The Saint (2017 film)

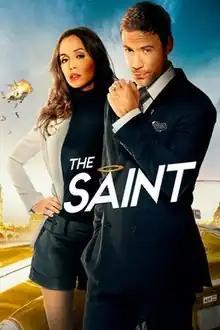
Official release poster

The Saint is a 2017 American action film directed by Ernie Barbarash and starring Adam Rayner in the title role of Simon Templar, created by Leslie Charteris. This was Roger Moore's final film appearance and the film was dedicated to his memory as he died two months before the release; Moore portrayed Templar in a 1960s TV series of the same title. Filmed in 2013 as a television pilot for a proposed TV series, the film was not originally intended for release when the series was not picked up. It eventually saw release direct-to-video in 2017 when it was released in tribute to Moore following his death. Ian Ogilvy, who portrayed Templar in a 1970s TV series "Return of the Saint", also appears.